Kings Norton Junction

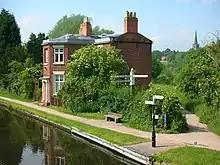
Kings Norton Junction toll house on the Worcester and Birmingham Canal

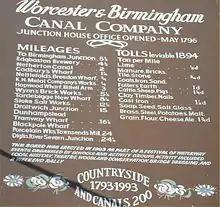
Modern reproduction of the scale of toll fees, displayed on the wall of the toll house

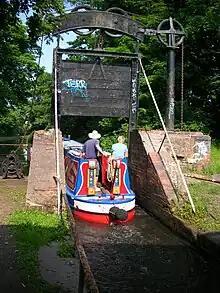
Lifford Lane guillotine stop lock, 200 m. along the Stratford Canal

Kings Norton Junction is the name of the canal junction where the Stratford-upon-Avon Canal terminates and meets the Worcester and Birmingham Canal at Kings Norton, Birmingham, England.